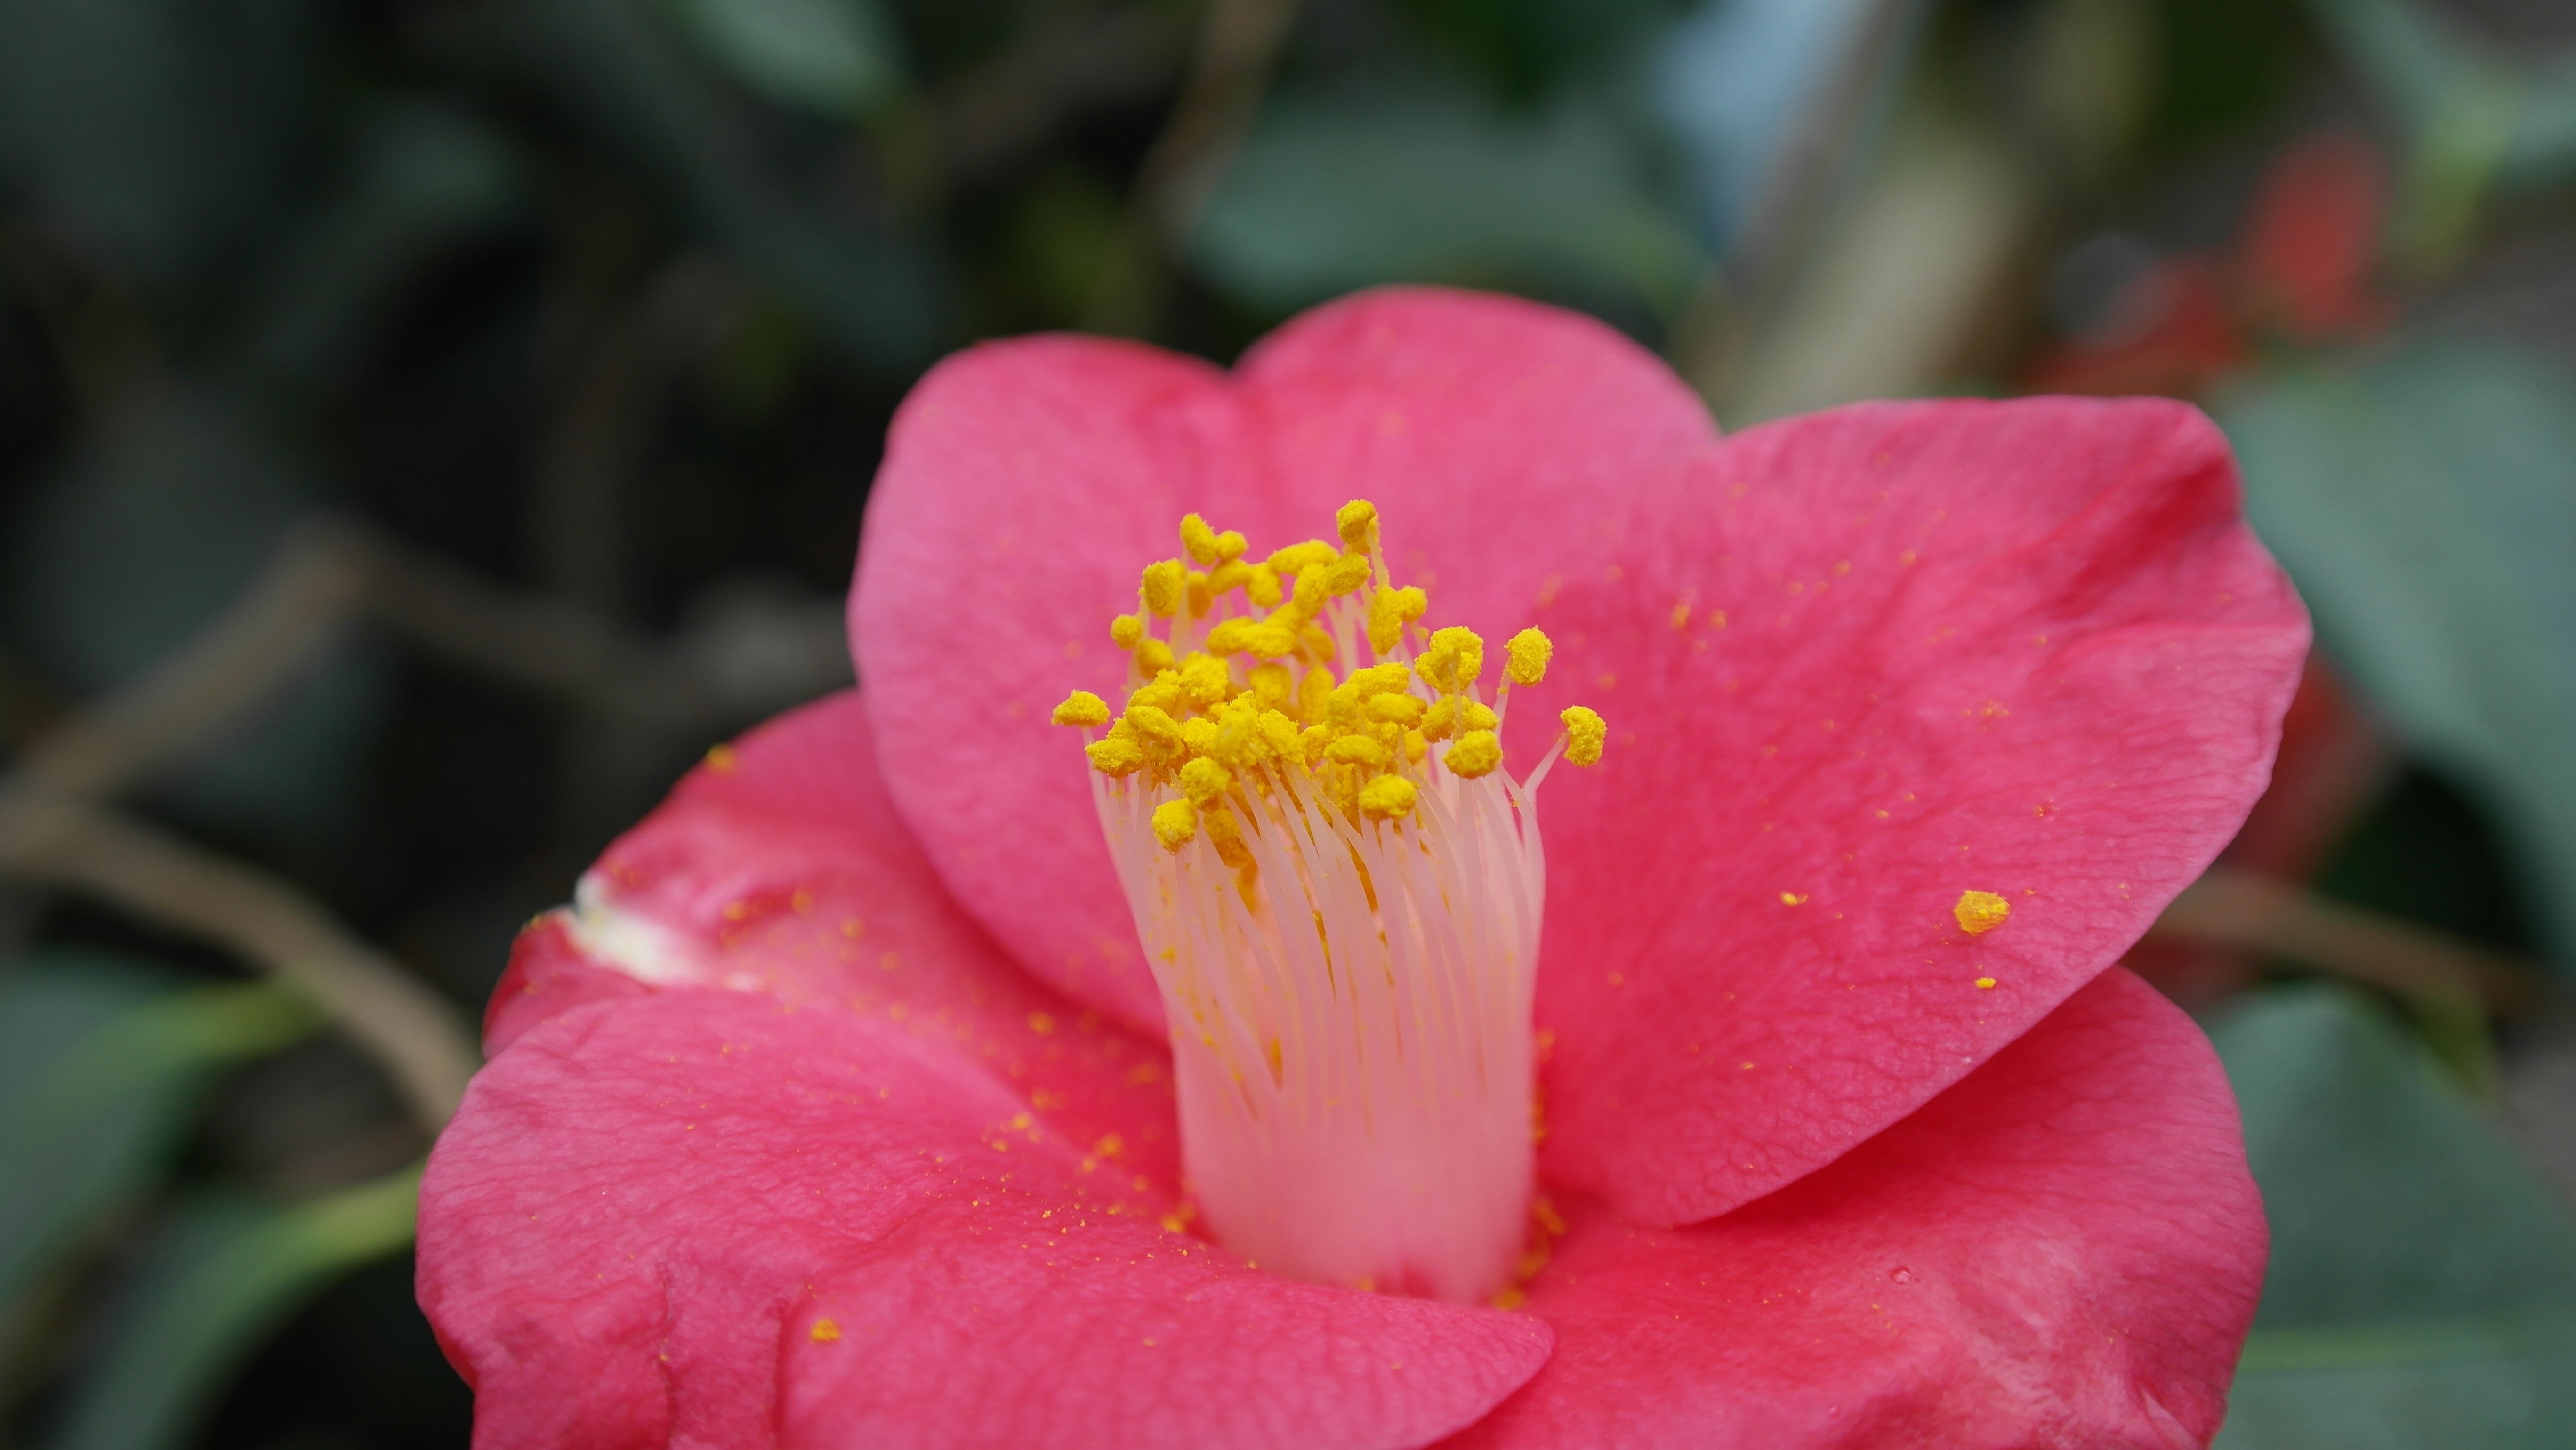
nature, blossom, plant, leaf, flower, petal, rose, botany, yellow, pink, flora, flowers, close up, shrub, ornamental shrub, camellia, macro photography, theaceae, flowering plant, garden roses, flowers bloom, camellia japonica, tea tree plant, land plant, camellia sasanqua, japanese camellia, shrub flower